Patrick Ranch House (Reno, Nevada)

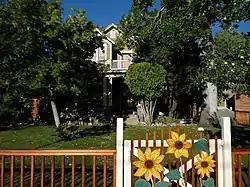

The Patrick Ranch House, at 1225 Gordon Ave. in Reno, Nevada, was built c.1901 and has been described as "a charming, turn-of-the-century, Folk Victorian home with Queen Anne attributes."